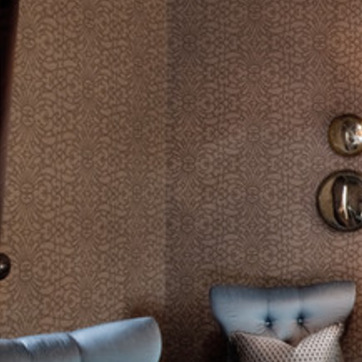
Material: wallpaper